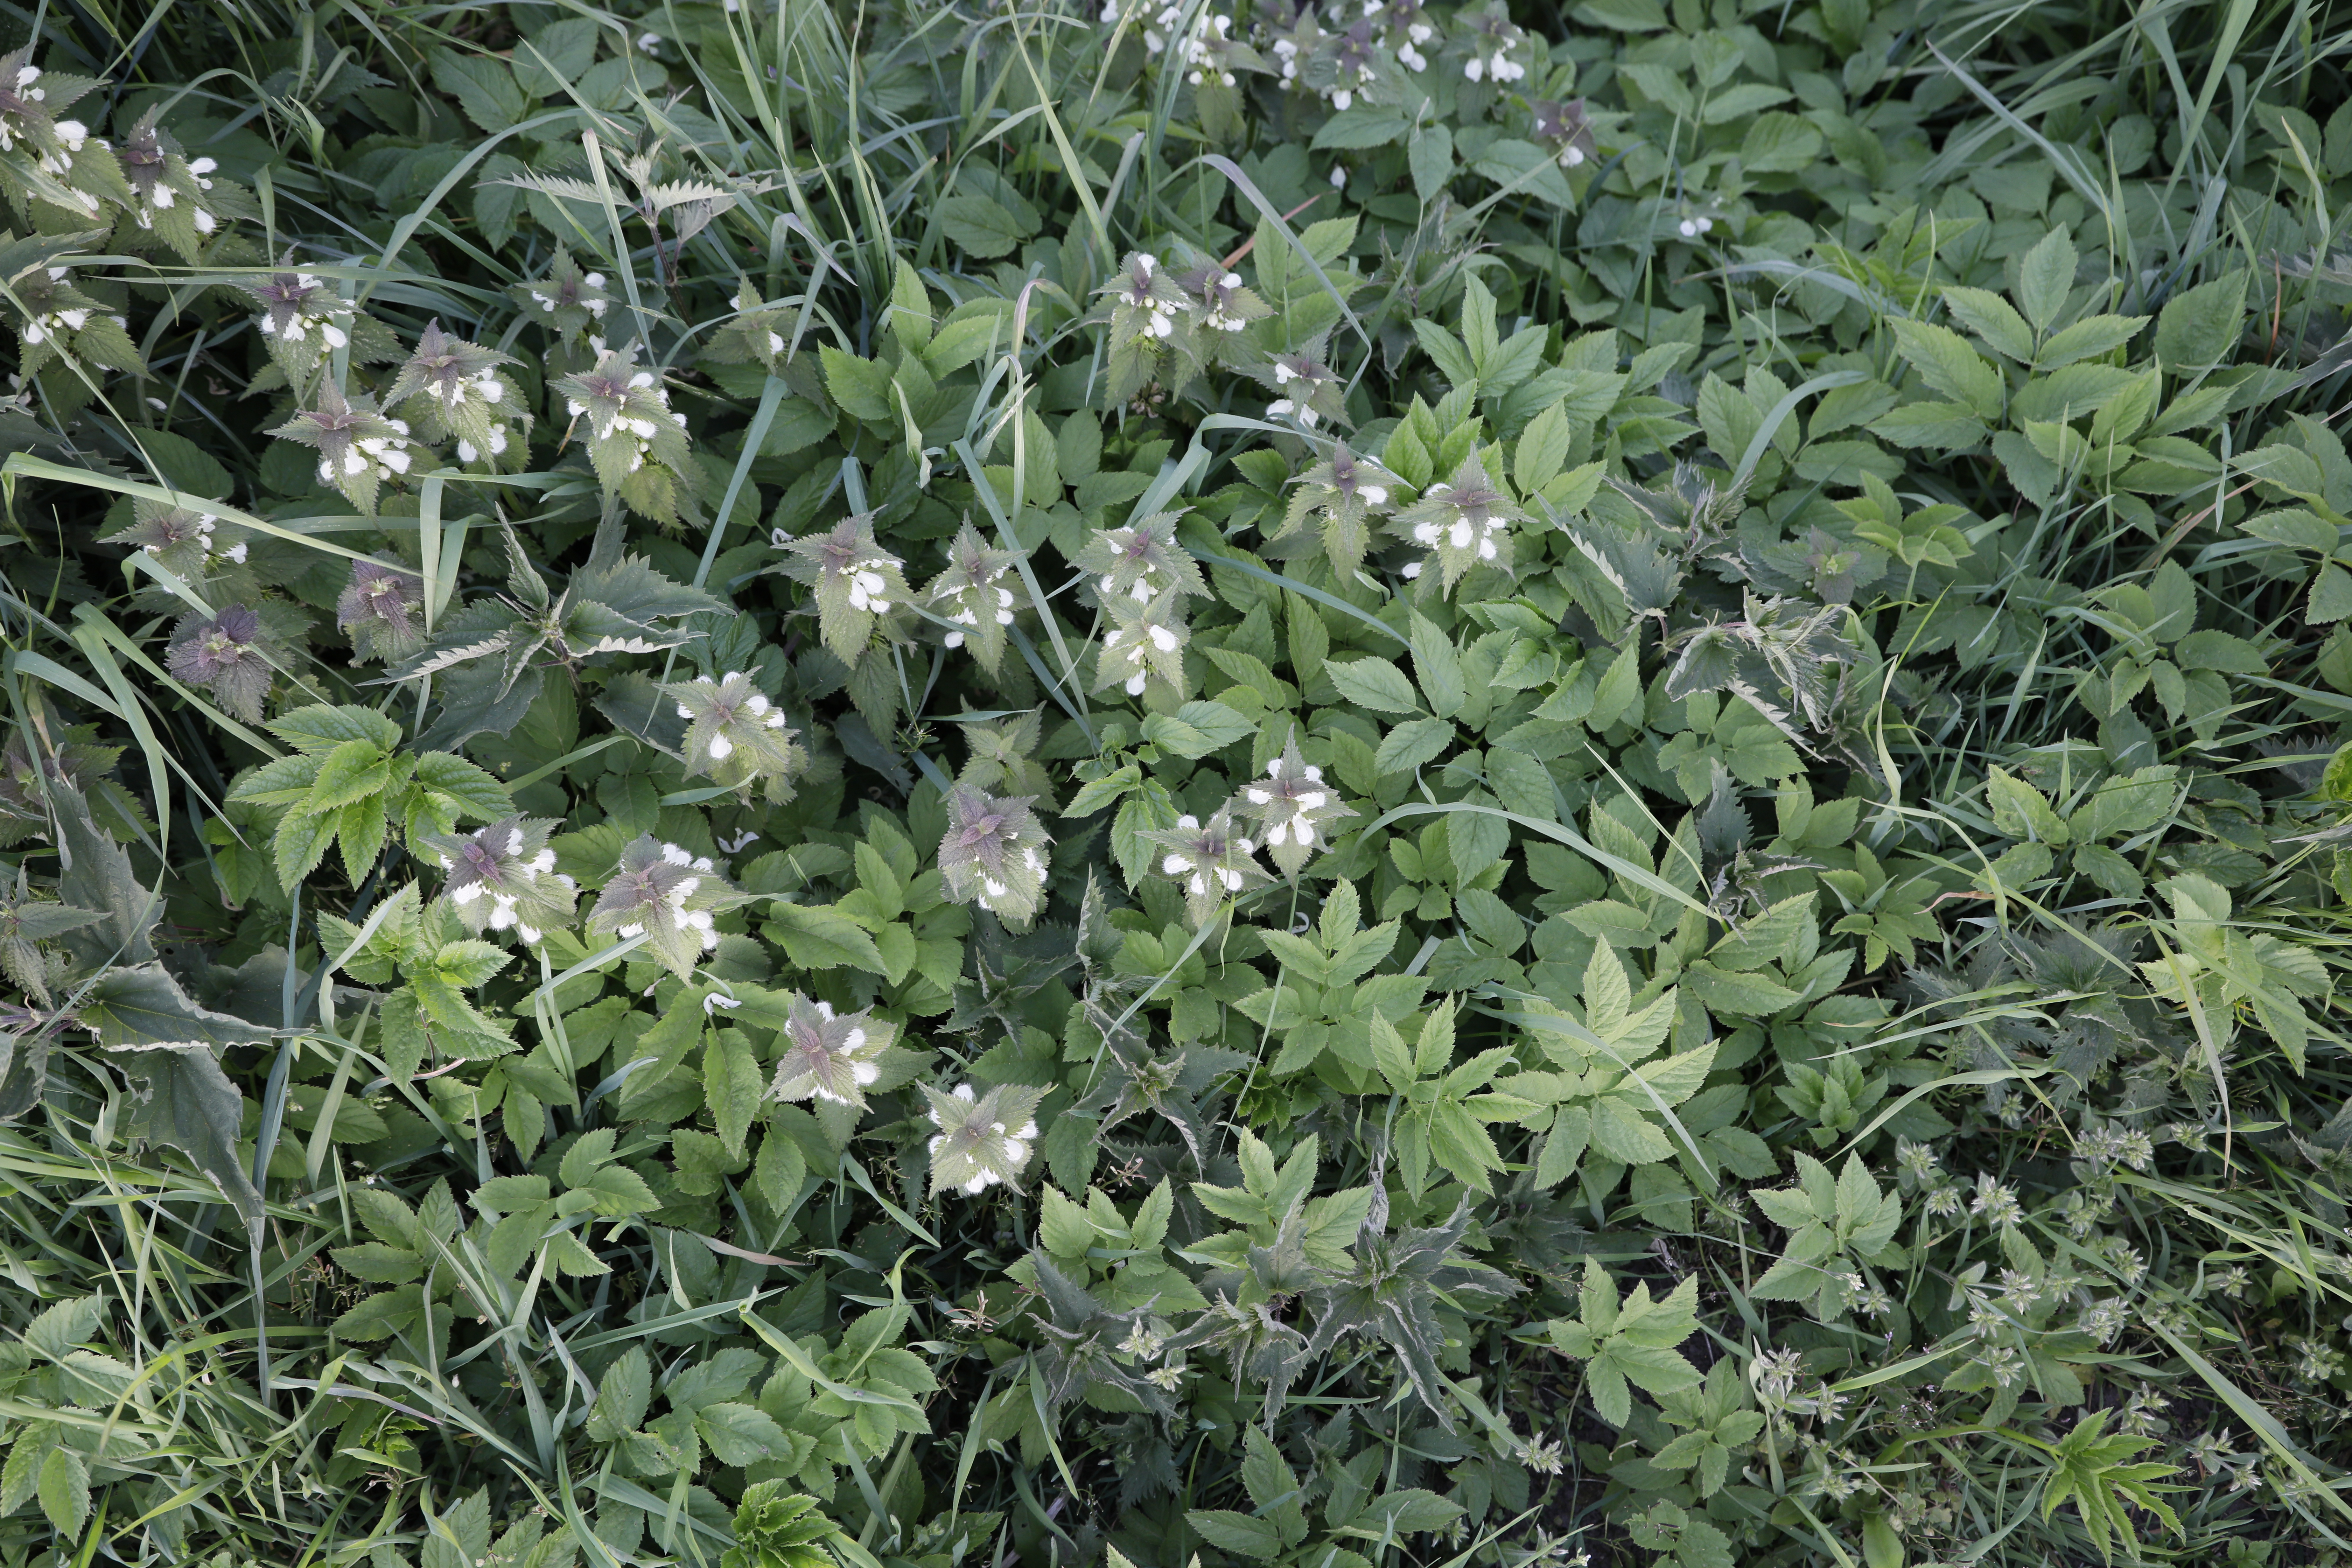
Plant species: Lamium album